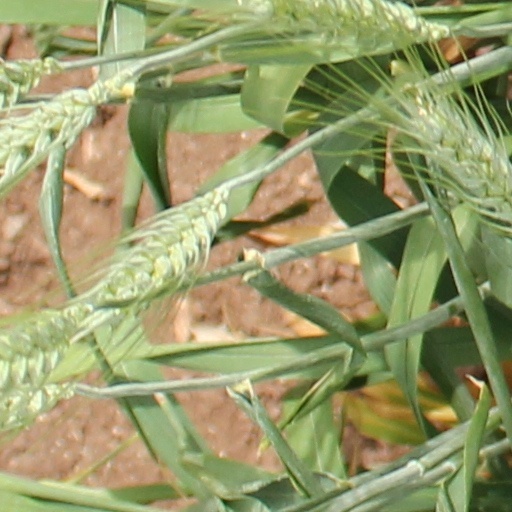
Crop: wheat